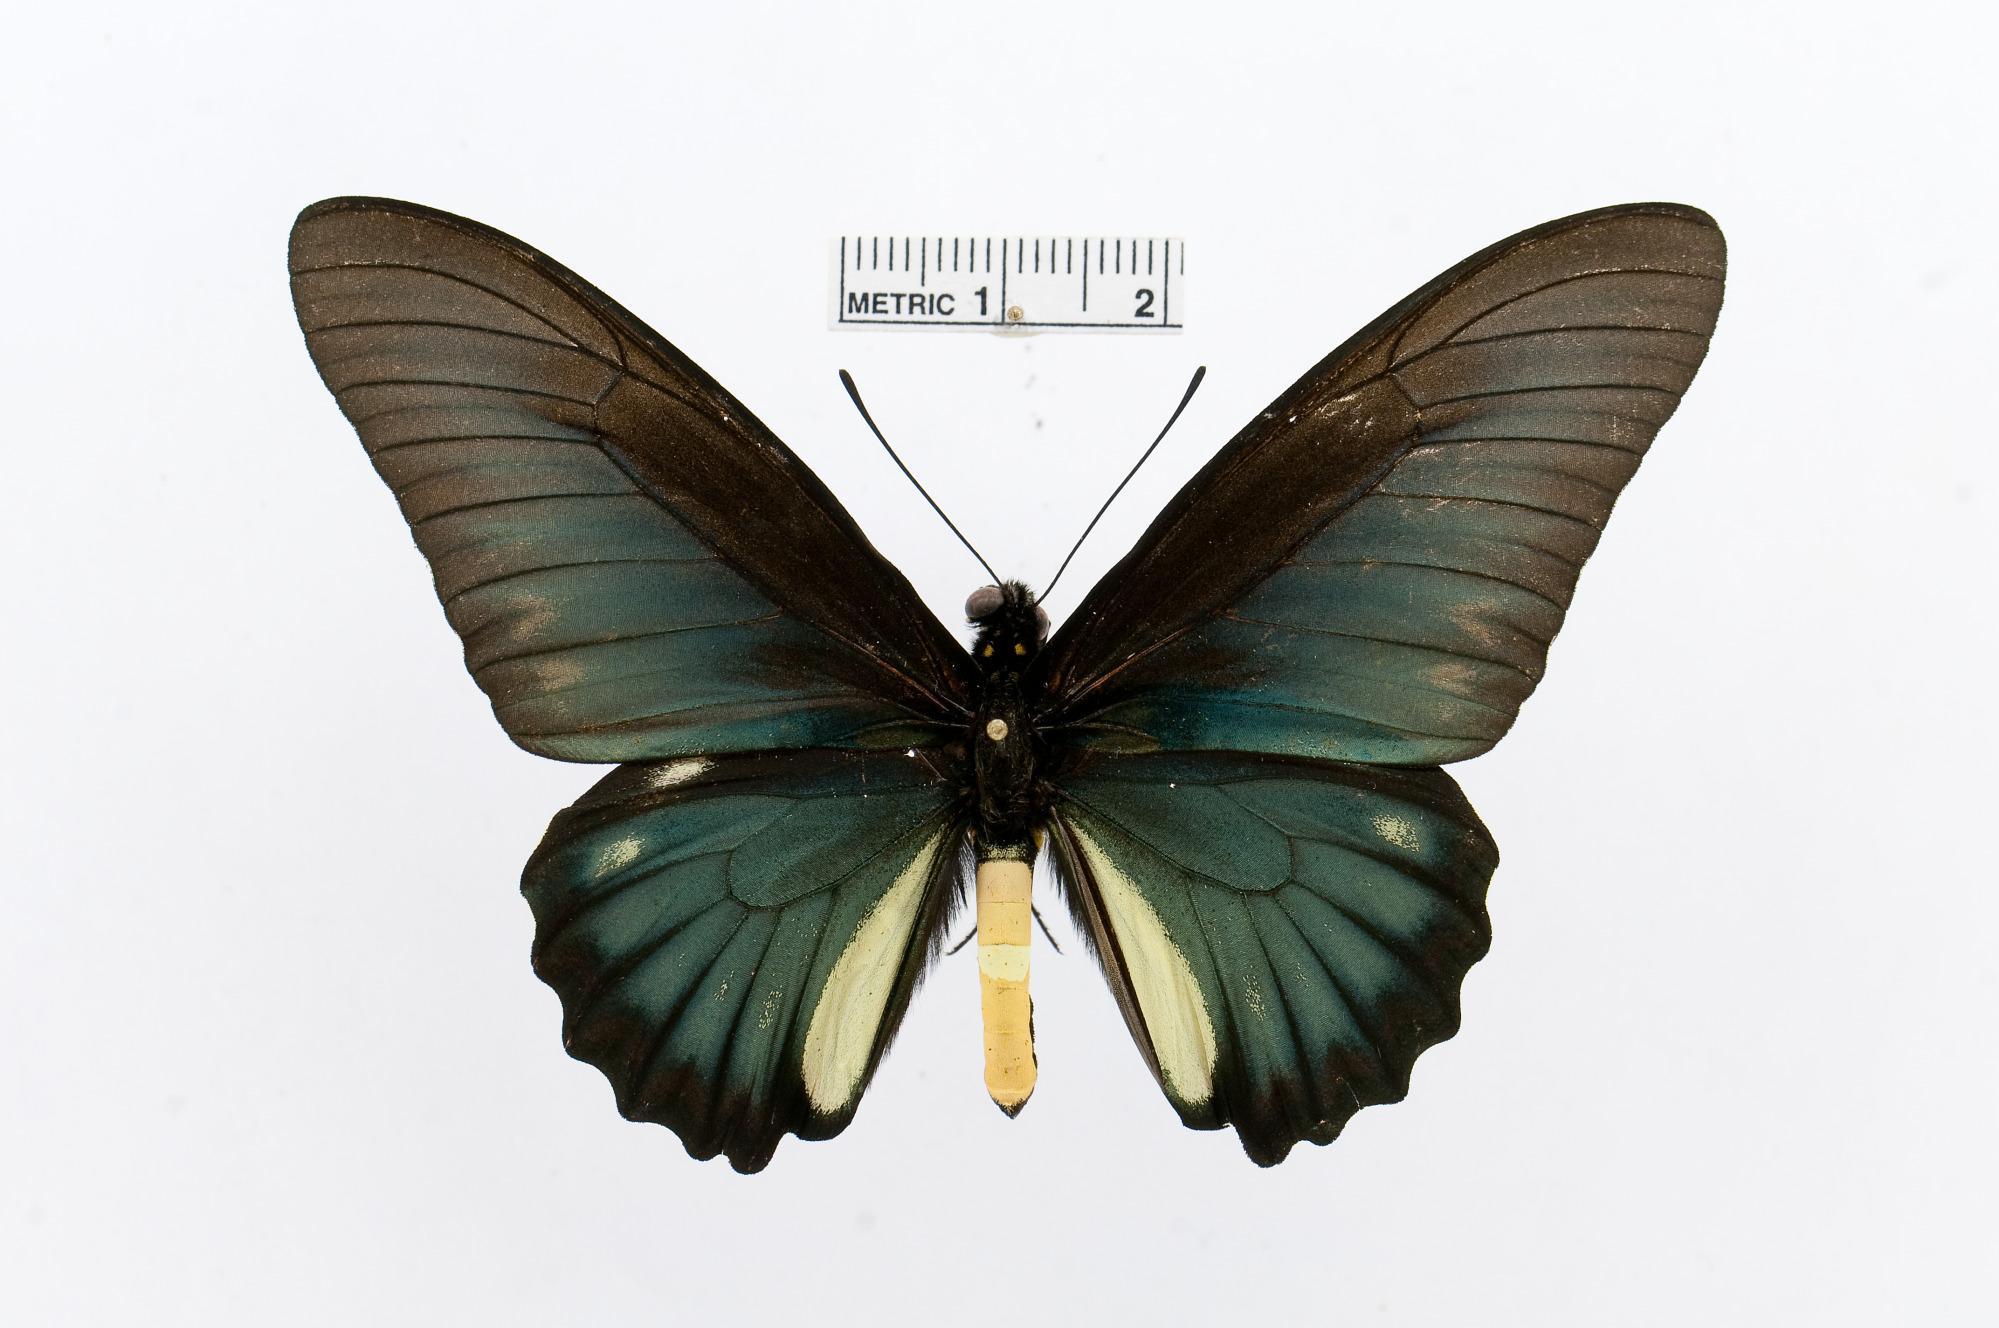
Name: Battus lycidas
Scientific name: Battus lycidas
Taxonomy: Animalia, Arthropoda, Insecta, Lepidoptera, Papilionidae, Papilioninae